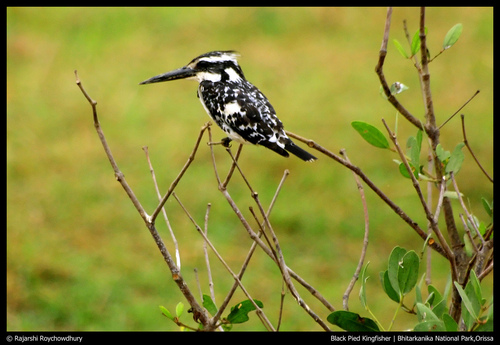
this bird is black and white speckled with a long narrow beak.
this bird has a black and white speckled appearance with a long pointy bill.
this is a white and black spotted bird with a large black pointy beak.
this bird is black and white in color with a large black beak, and black eye rings.
a small spotted bird, with a large amount of black and grey speckles
this black and white bird has a very long black pointed beak.
this bird is black with white and has a long, pointy beak.
this bird has a long bill, white eyebrow superciliary and nape, is patchy black and white throughout the wings and belly, with solid black rectrices.
this particular bird has a belly that is black and white
this bird has wings that are black and has a long bill
Species: Pied Kingfisher